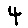
Label: 4